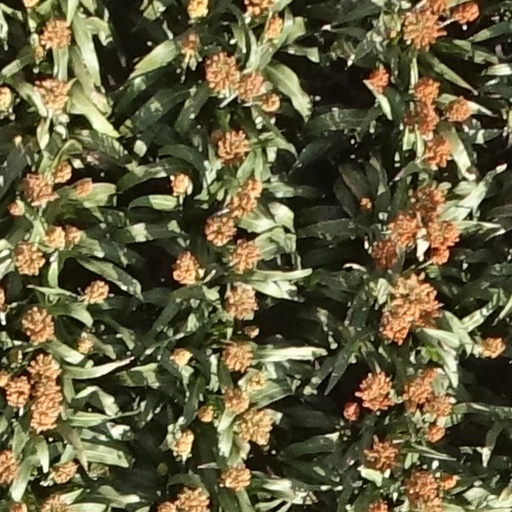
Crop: sorghum